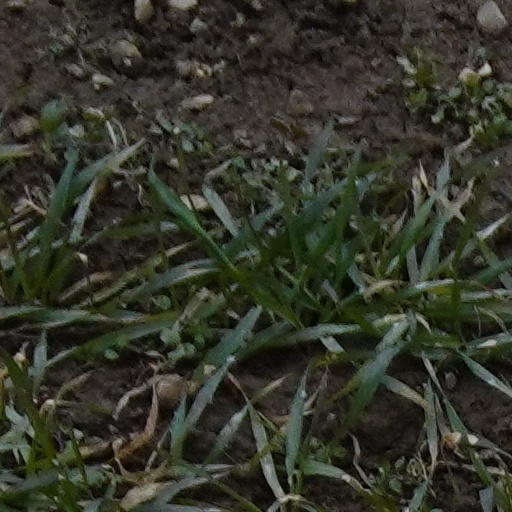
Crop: wheat